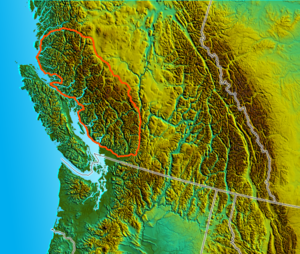
Les chaînons du Pacifique, ou Pacific Ranges en anglais, sont les montagnes les plus au sud de la chaîne Côtière des chaînes côtières du Pacifique. Elles sont situées entièrement en Colombie-Britannique, au Canada, sur une superficie d'environ 108 237 km². Le point culminant est le mont Waddington.